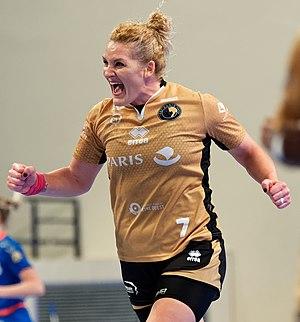
Match de coupe EHF entre Issy Paris Hand et les russes de Lada. A Coubertin, le 12 janvier 2018.
Crina-Elena Pintea, née Crina-Elena Ailincăi le 3 avril 1990 à Podu Turcului, est une joueuse internationale roumaine de handball qui évolue au poste de pivot.